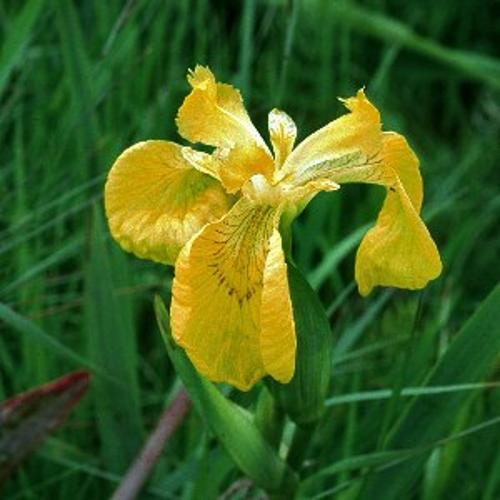
Label: yellow iris